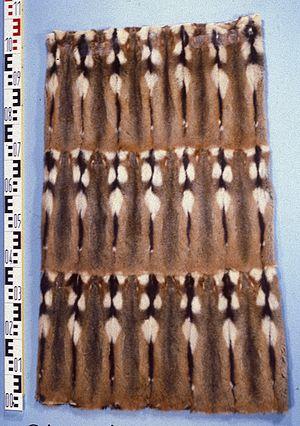
La fourrure est la peau des animaux, garnie de ses poils ou, plus rarement, de duvet ou de plumes. Ce mot désigne aussi le matériau obtenu par transformation par l'Homme, à usage de vêtement, garniture ou accessoire de décoration. Les fourrures commercialisées proviennent le plus souvent de mammifères sauvages ou d'élevage, et ont été traitées pour assurer leur souplesse et leur conservation, mais on utilise aussi l'expression « fourrure synthétique » pour désigner les produits d'imitation, issus de l'industrie pétrolière.